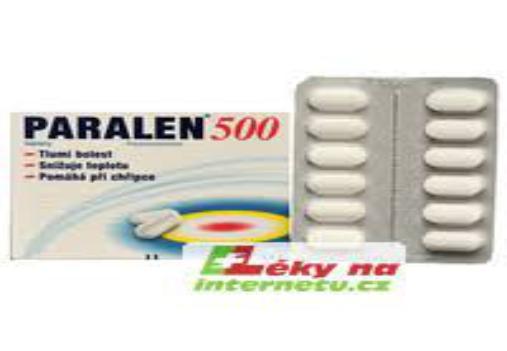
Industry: Medical